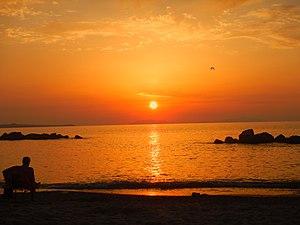
Rometta est une commune italienne d'environ 6 600 habitants, située dans la province de Messine, dans la région Sicile.